List of Sony Walkman products

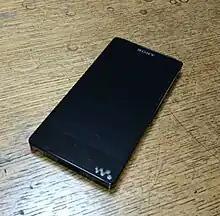
NW-F887 (2013)

The successor to the hard disk-based NW-HD1, the NW-HD3 was a very similar design, but it could now play MP3s natively. It was announced on November 30, 2004.